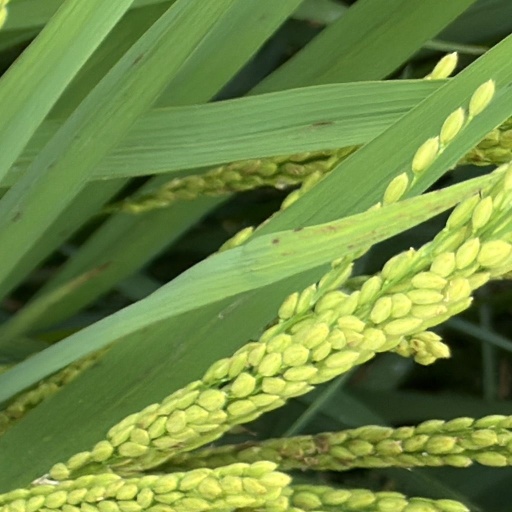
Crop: rice